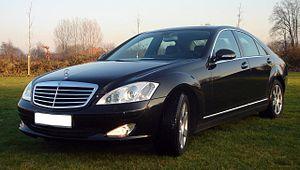
La Mercedes-Benz Classe S est une limousine de luxe produite par Mercedes-Benz qui est maintenant une division de Daimler. Le nom « Classe S » provient du mot allemand Sonderklasse qui signifie « classe spéciale » dont elle est l'abréviation.
La Mercedes est un véhicule Grand Tourisme de luxe produit de 2005 à 2013.